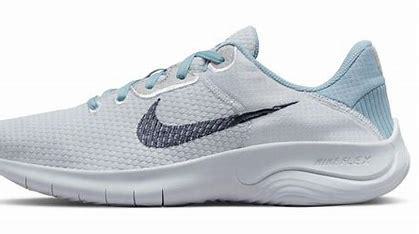
Brand: Nike
Model: Flex Experience Run 11 Next Nature